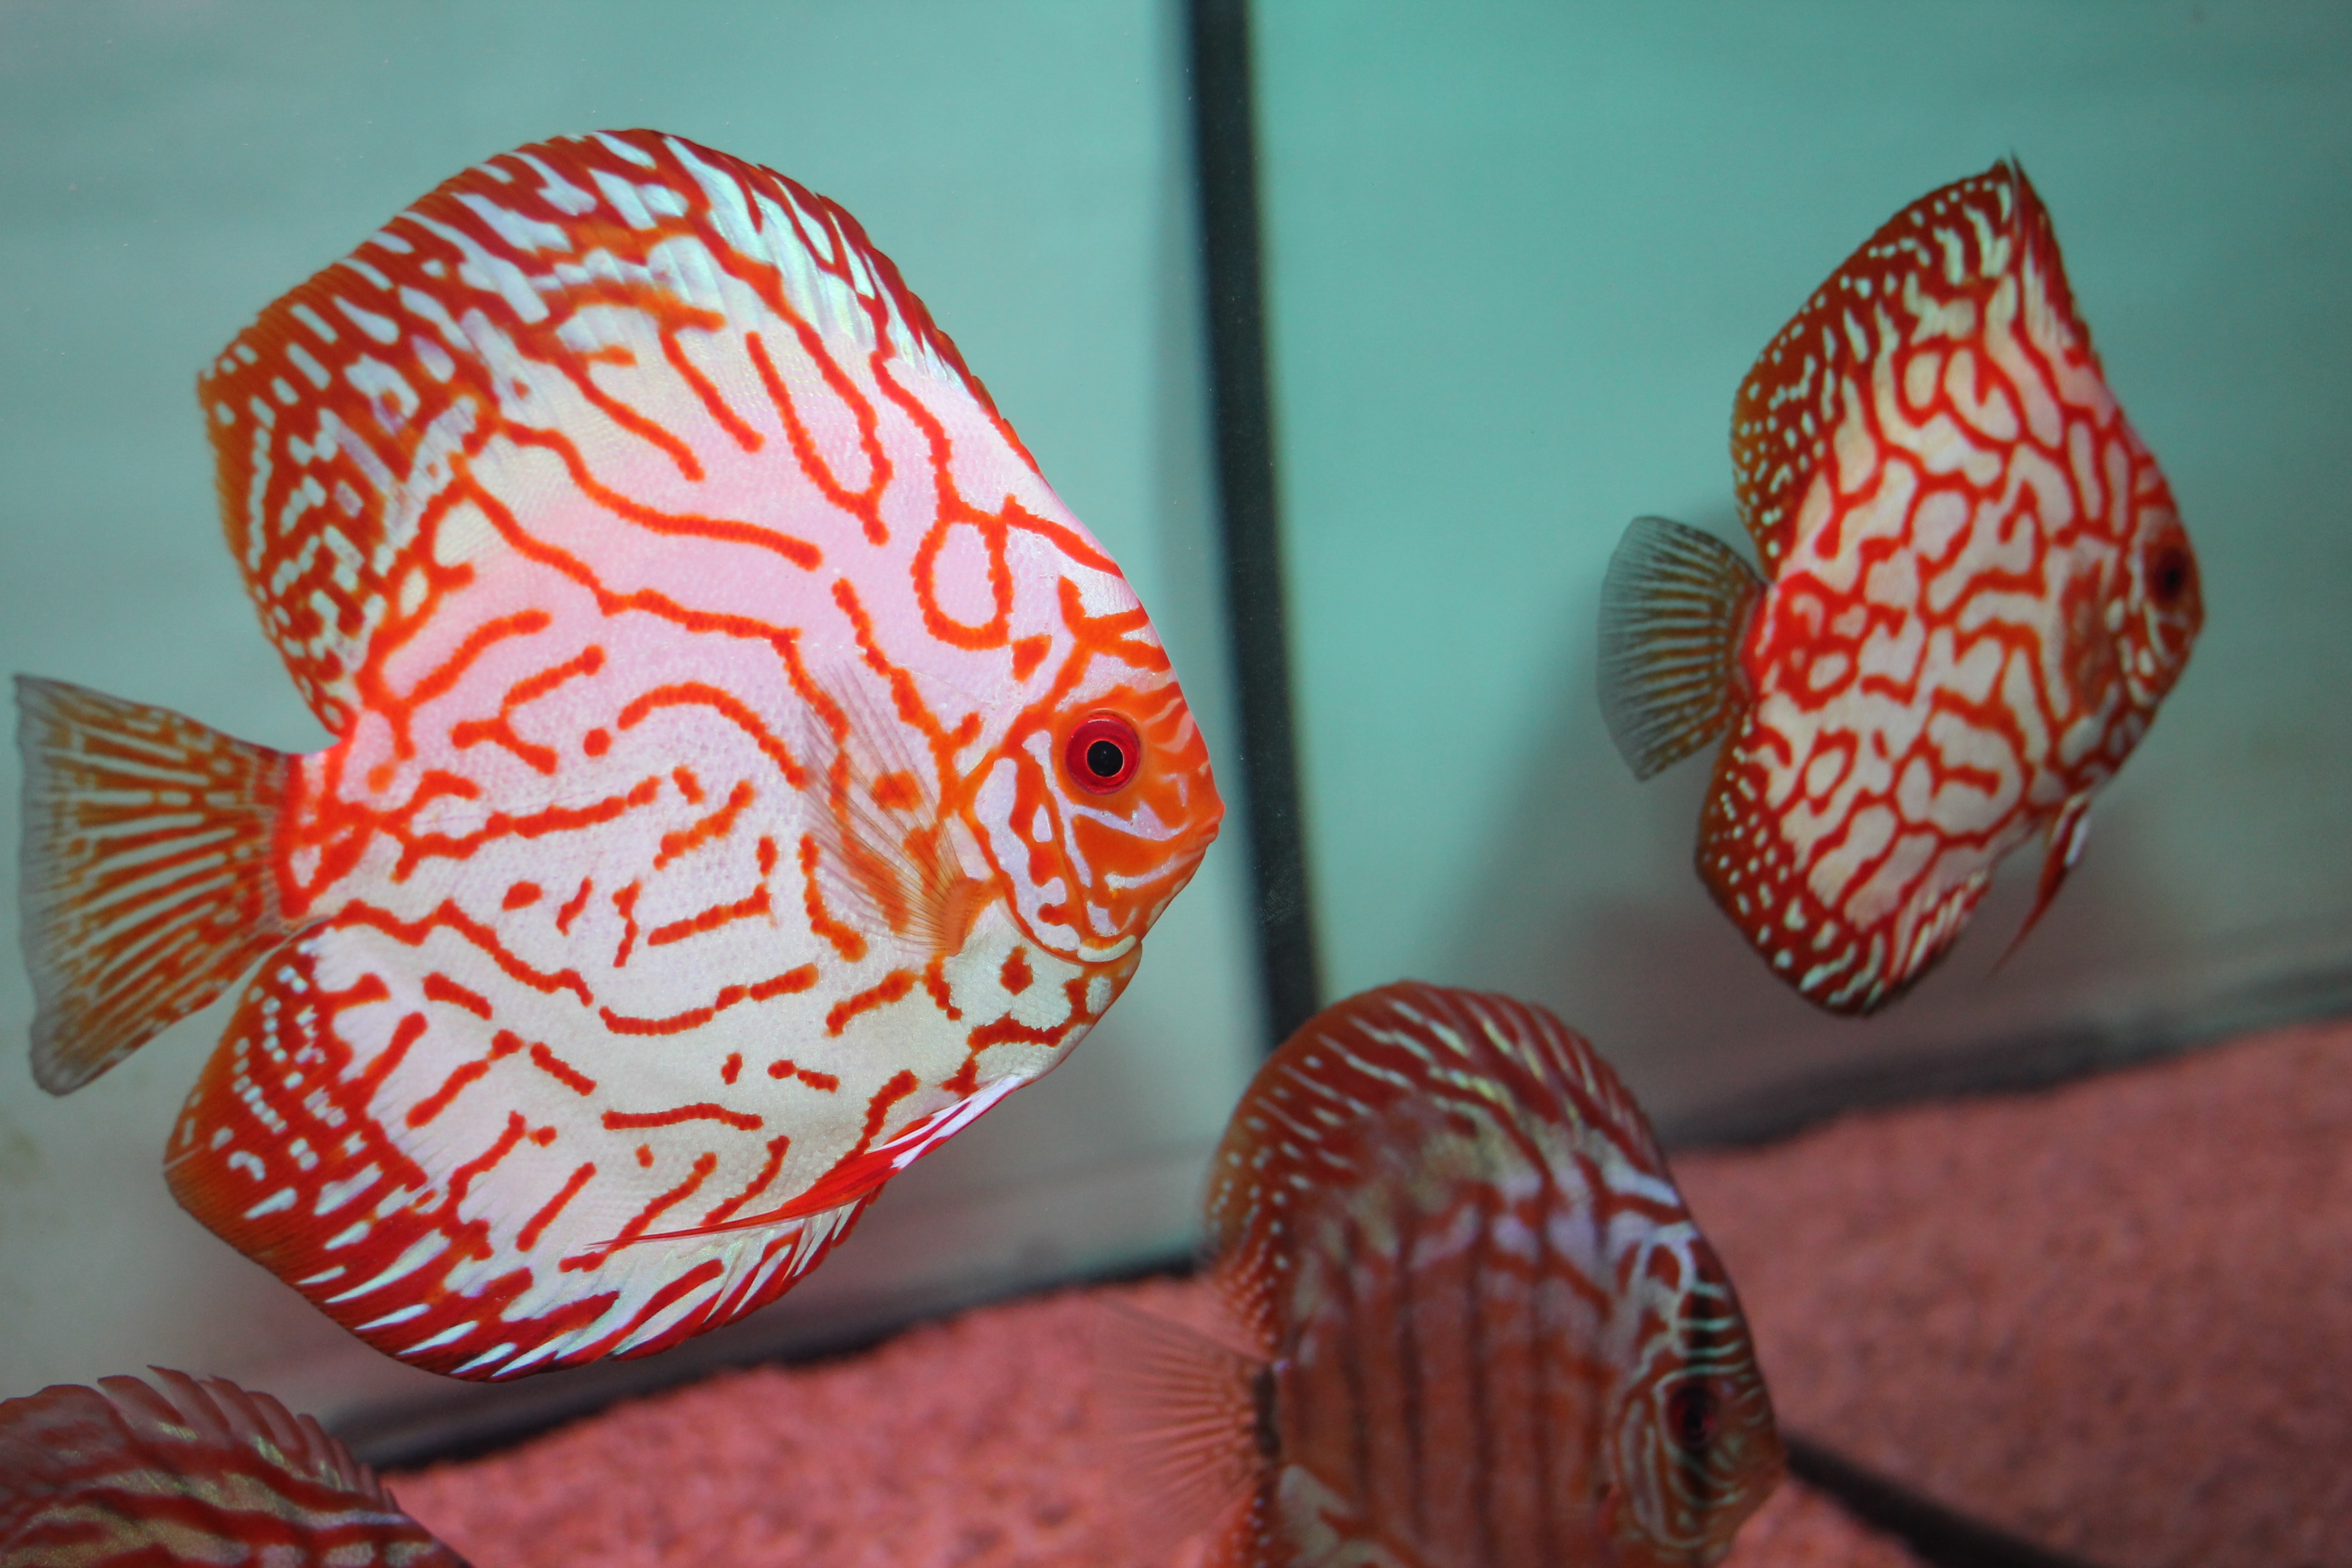
discus, organism, fish, marine biology